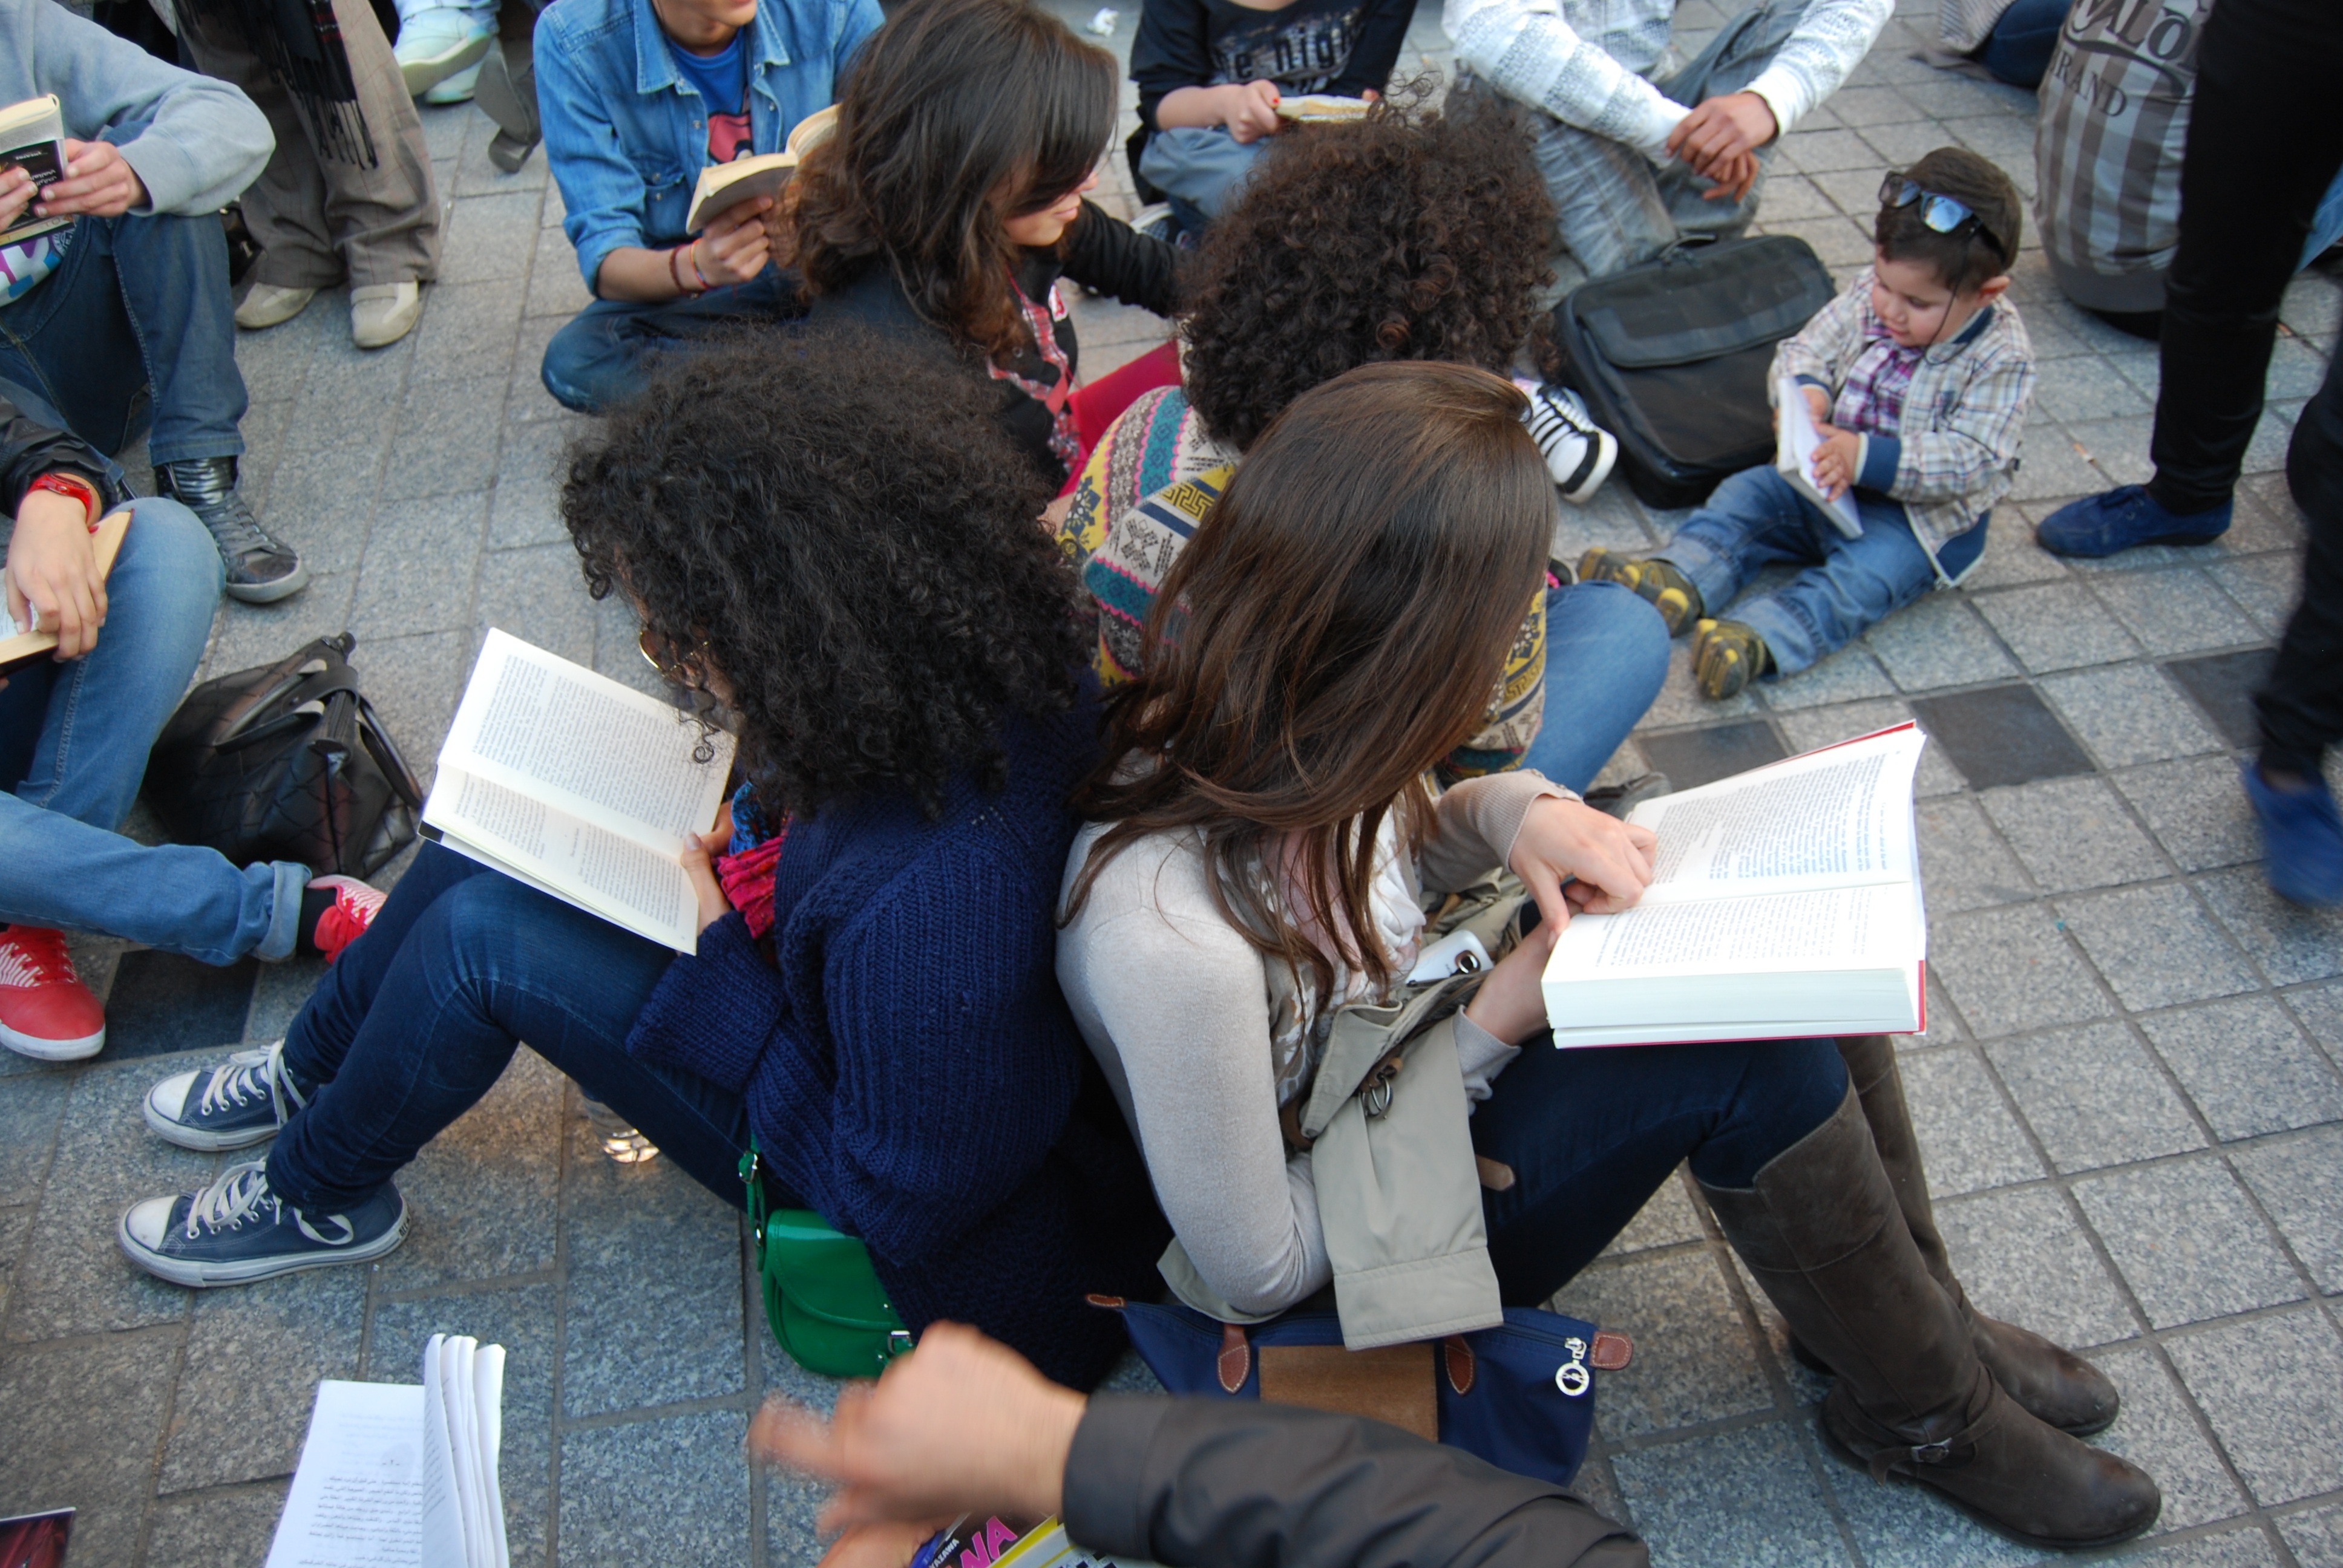
reading, crowd, page, education, open book, demonstration, protest